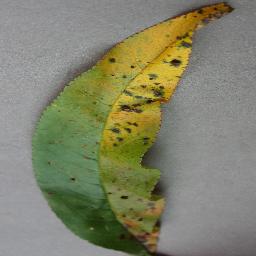
Label: Peach___Bacterial_spot